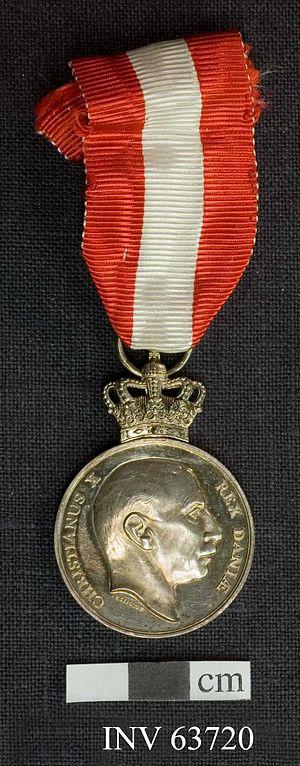
La Médaille de la liberté du roi Christian X est une décoration qui fut remise par le roi Christian X pour services exceptionnels rendus au Danemark durant la Seconde Guerre mondiale